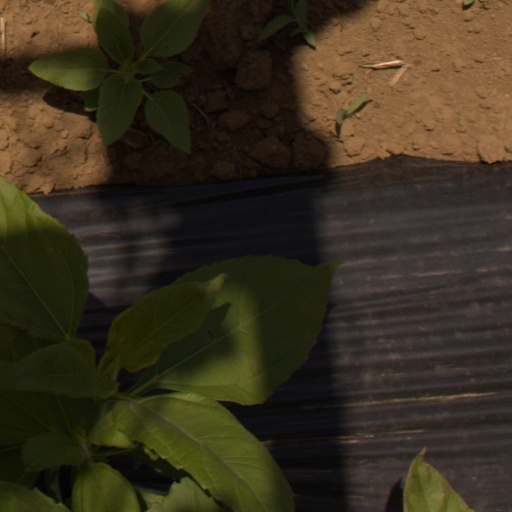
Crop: Jerusalem artichoke